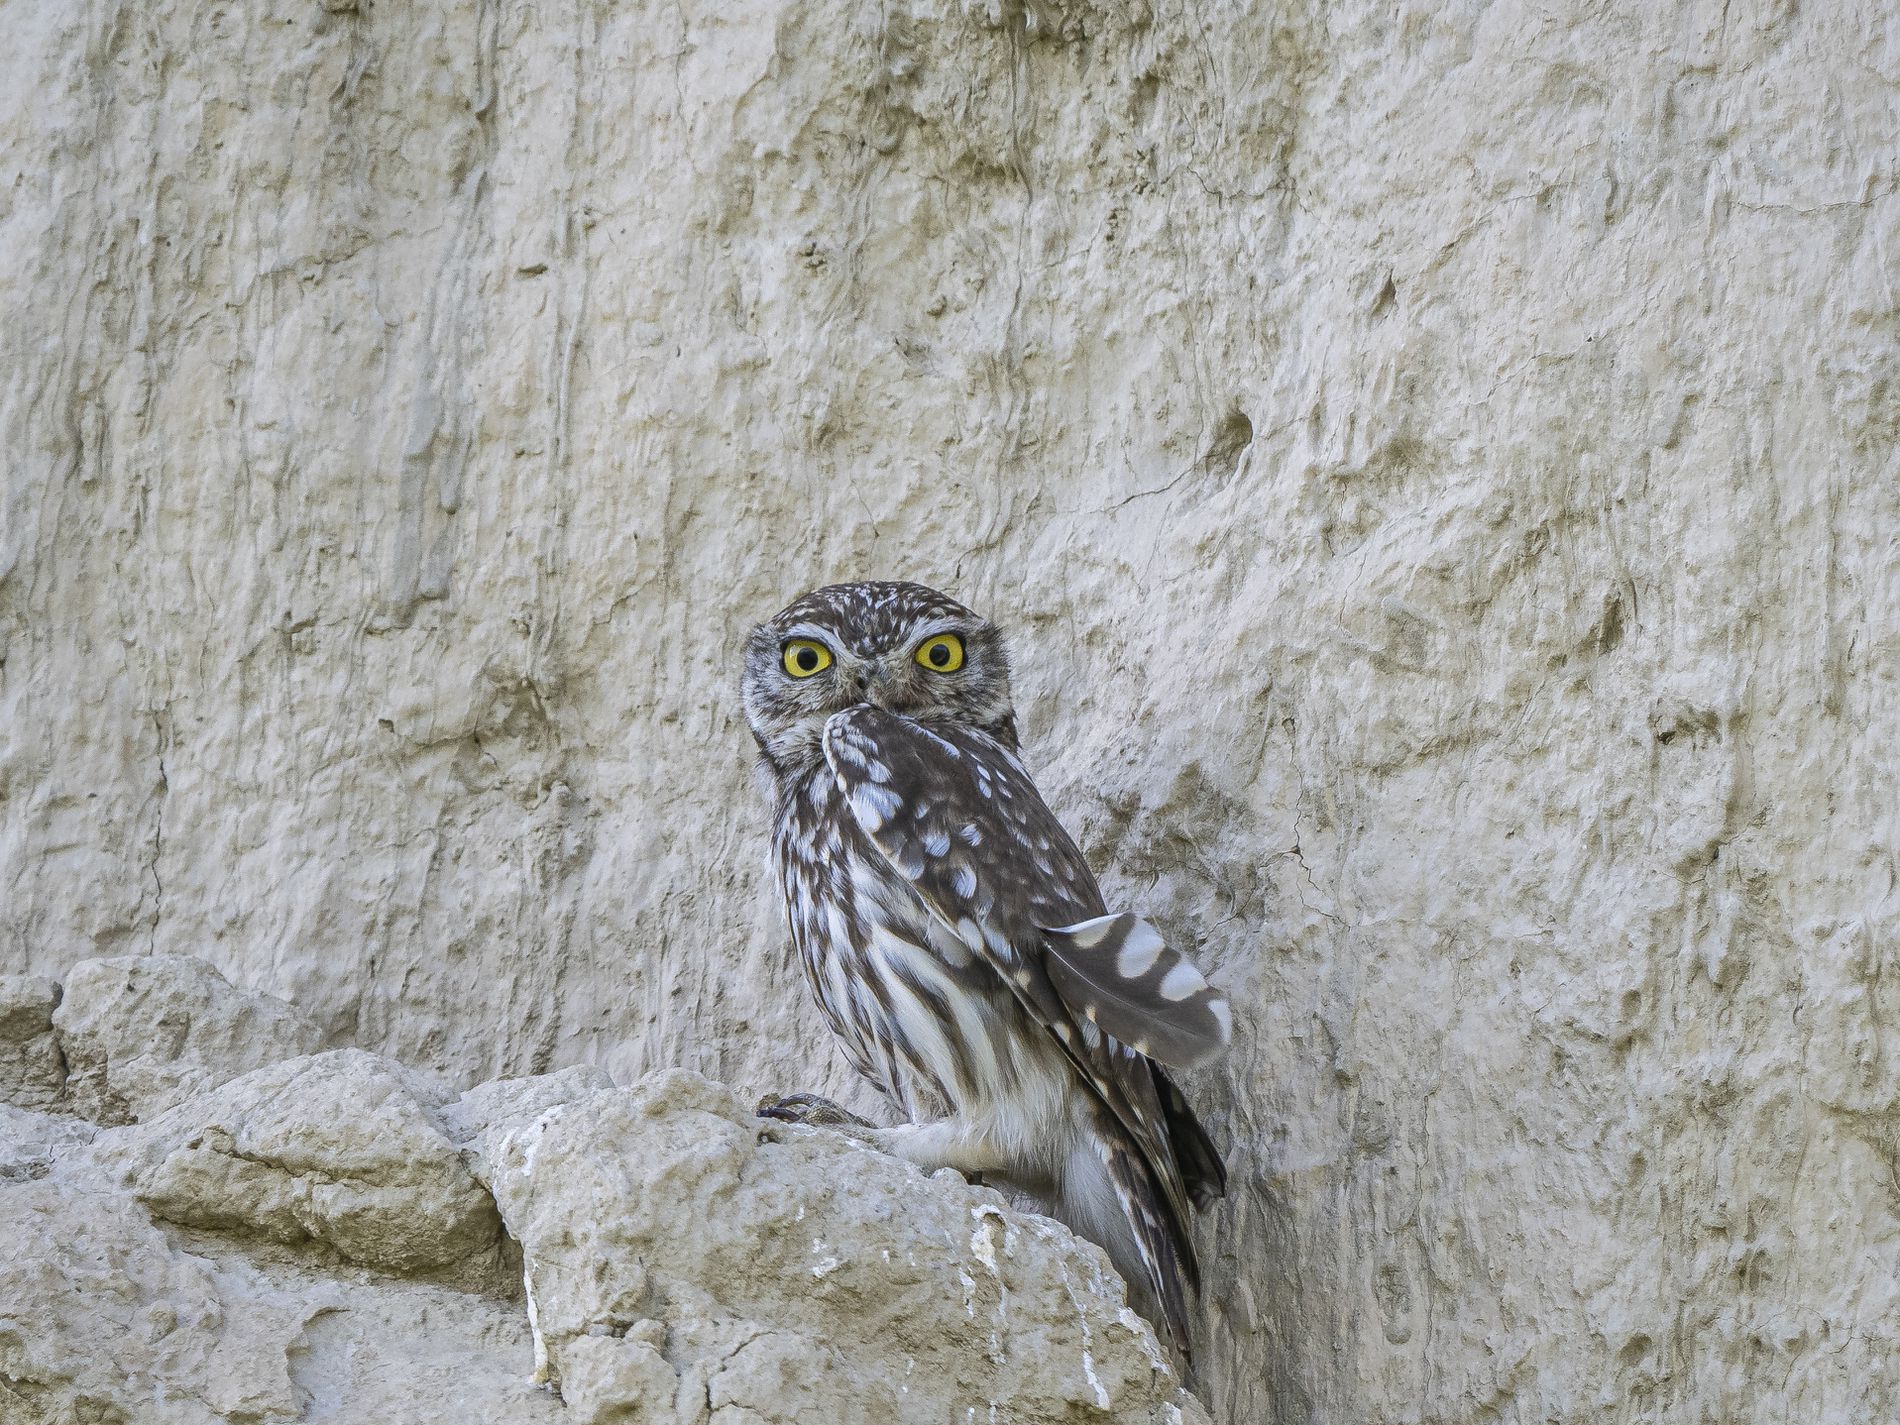
silent surveillance
A small owl stands firmly on a rocky ledge, gazing through a bright lens and a serene natural rocky background.
At a frontal direct head-on perspective, a small owl with big yellow eyes and spotted brown, gray, and white feathers sits poised on a group of rough rocks in front of a light-colored rock wall, creating a natural, serene mood with an expectant, and watchful mood.
Labels: Animal, Bird, Owl, Beak, Buzzard, Hawk, rocky edge, rock wall
Camera: OM Digital Solutions OM-1
Lens: OM 150-400mm F4.5 TC
Aperture: F5.6
Exposure: 1/400 sec
ISO: 320
Focal length: 500.0 mm